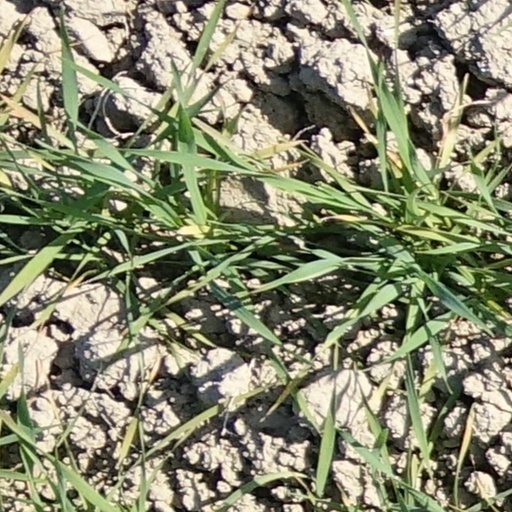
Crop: wheat